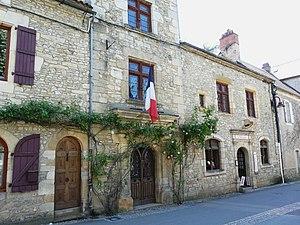
L'ancienne mairie de Daglan, Dordogne, France.
Daglan est une commune française située dans le département de la Dordogne, en région Nouvelle-Aquitaine.